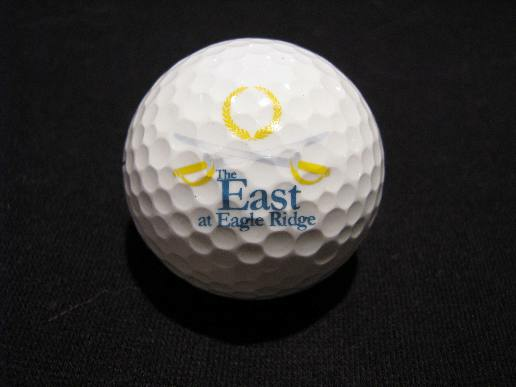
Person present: No